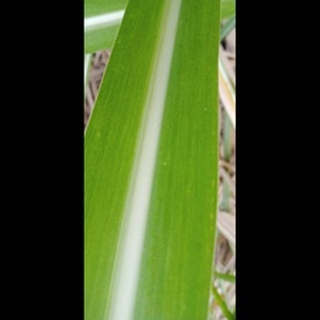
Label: healthy_sugarcane